Mostafa Mohamed (footballer)

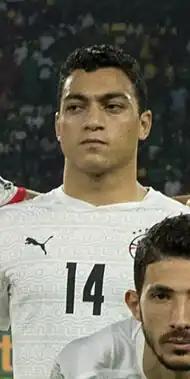
Mohamed with Egypt at the 2021 Africa Cup of Nations

Mostafa Mohamed Ahmed Abdallah (born 28 November 1997) is an Egyptian professional footballer who plays as a striker for club Nantes and the Egypt national team.